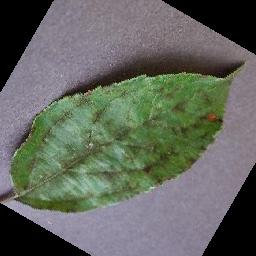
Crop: apple
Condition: scab